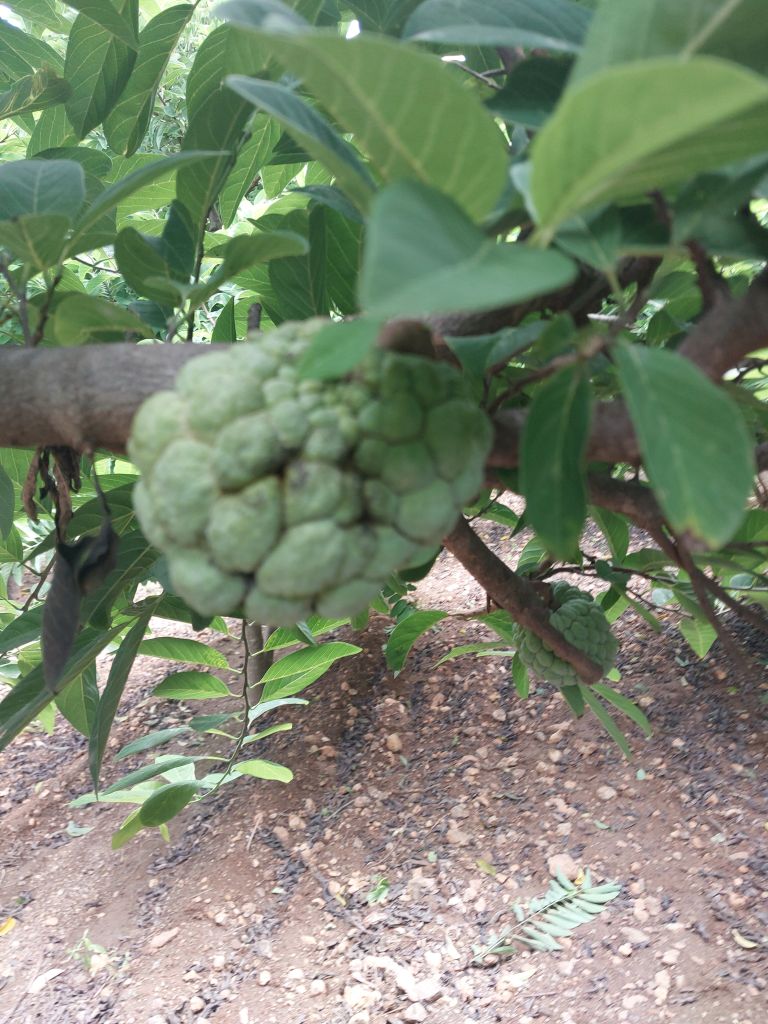
Disease label: Athracnose